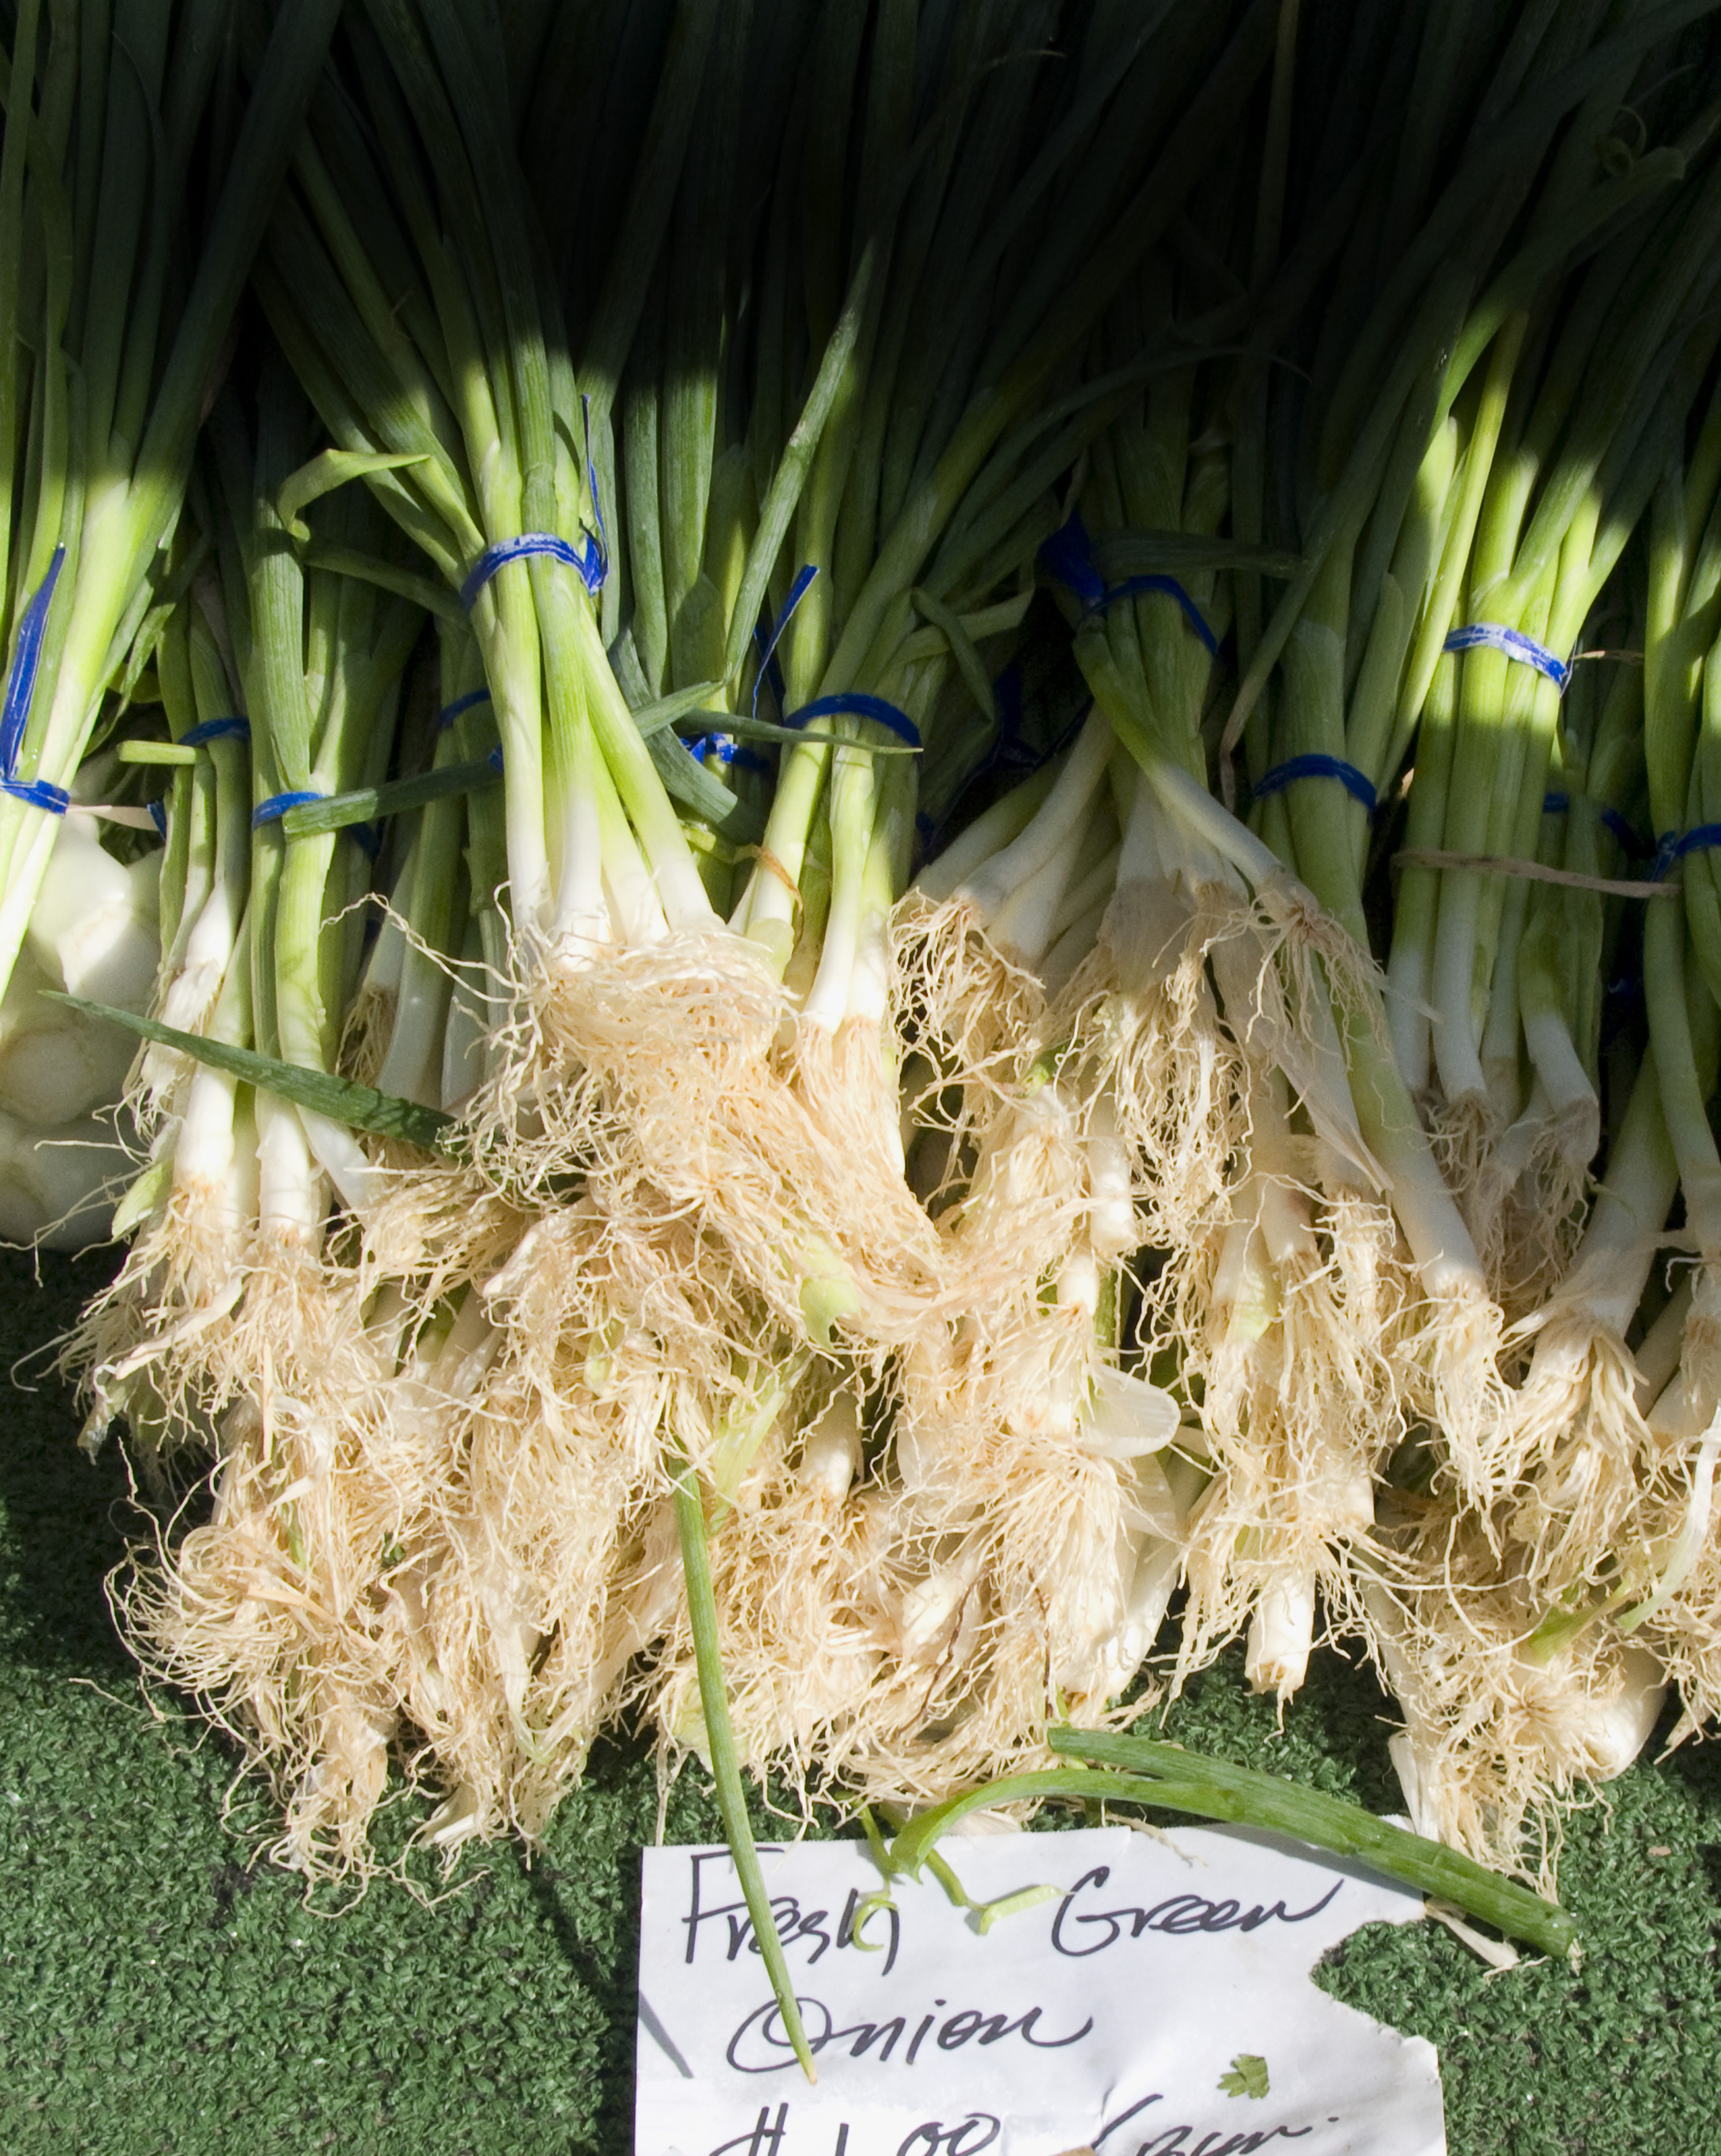
grass, plant, flower, food, herb, produce, vegetable, flora, saturday, farmersmarket, organic, sacramento, californiagrown, countryclubplazamall, locallygrown, summerharvest, flowering plant, grass family, land plant